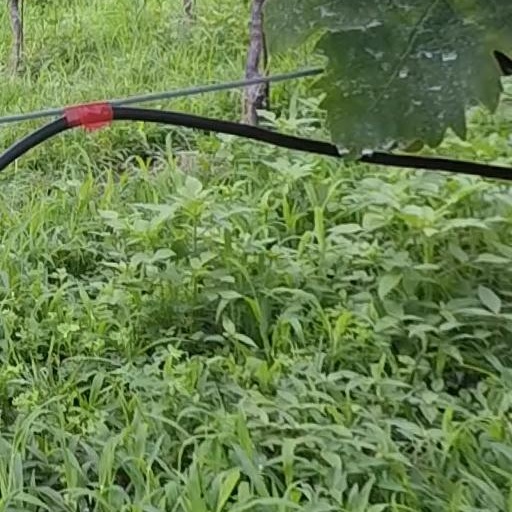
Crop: grape